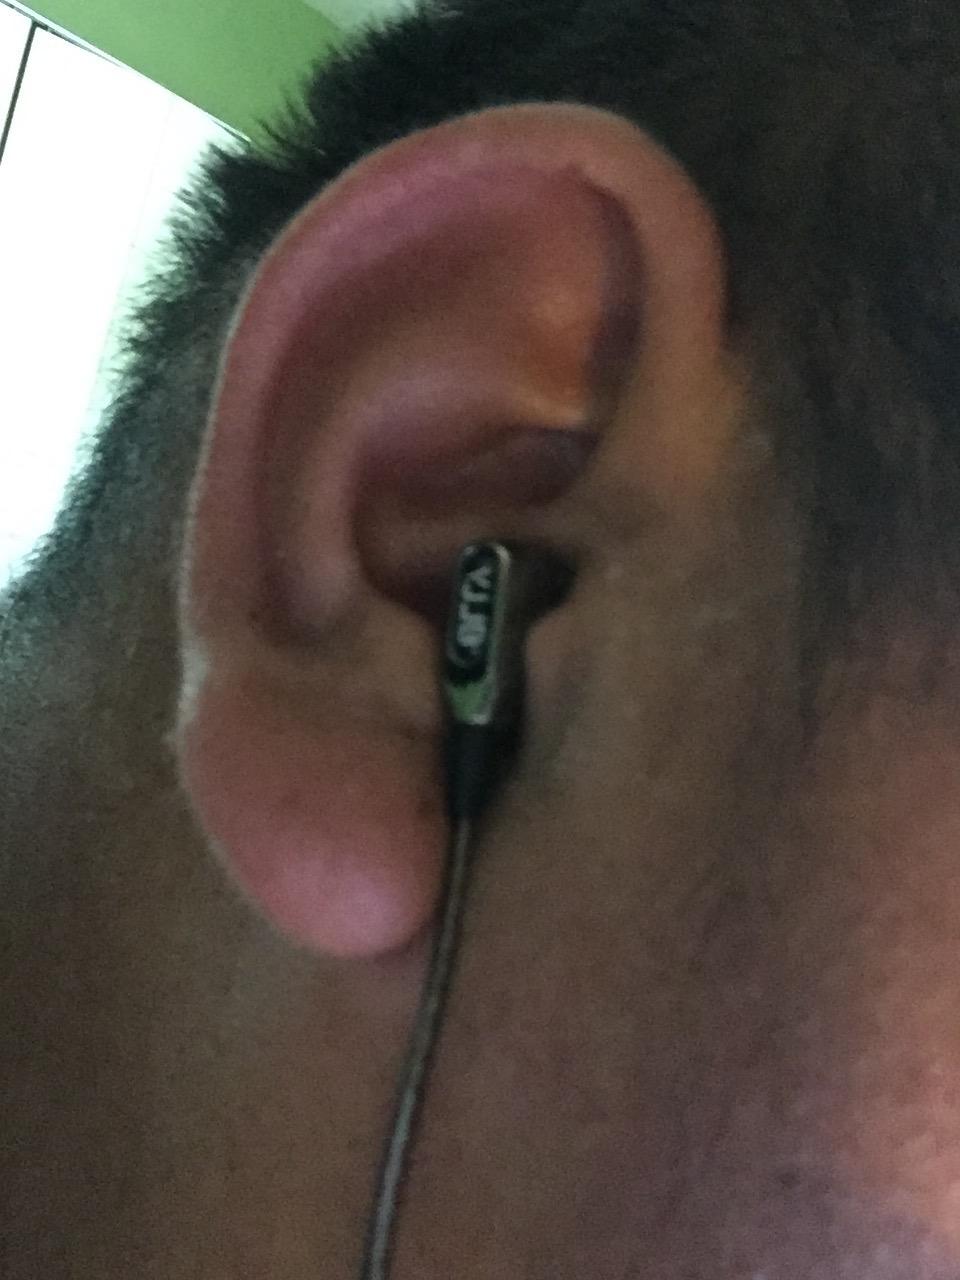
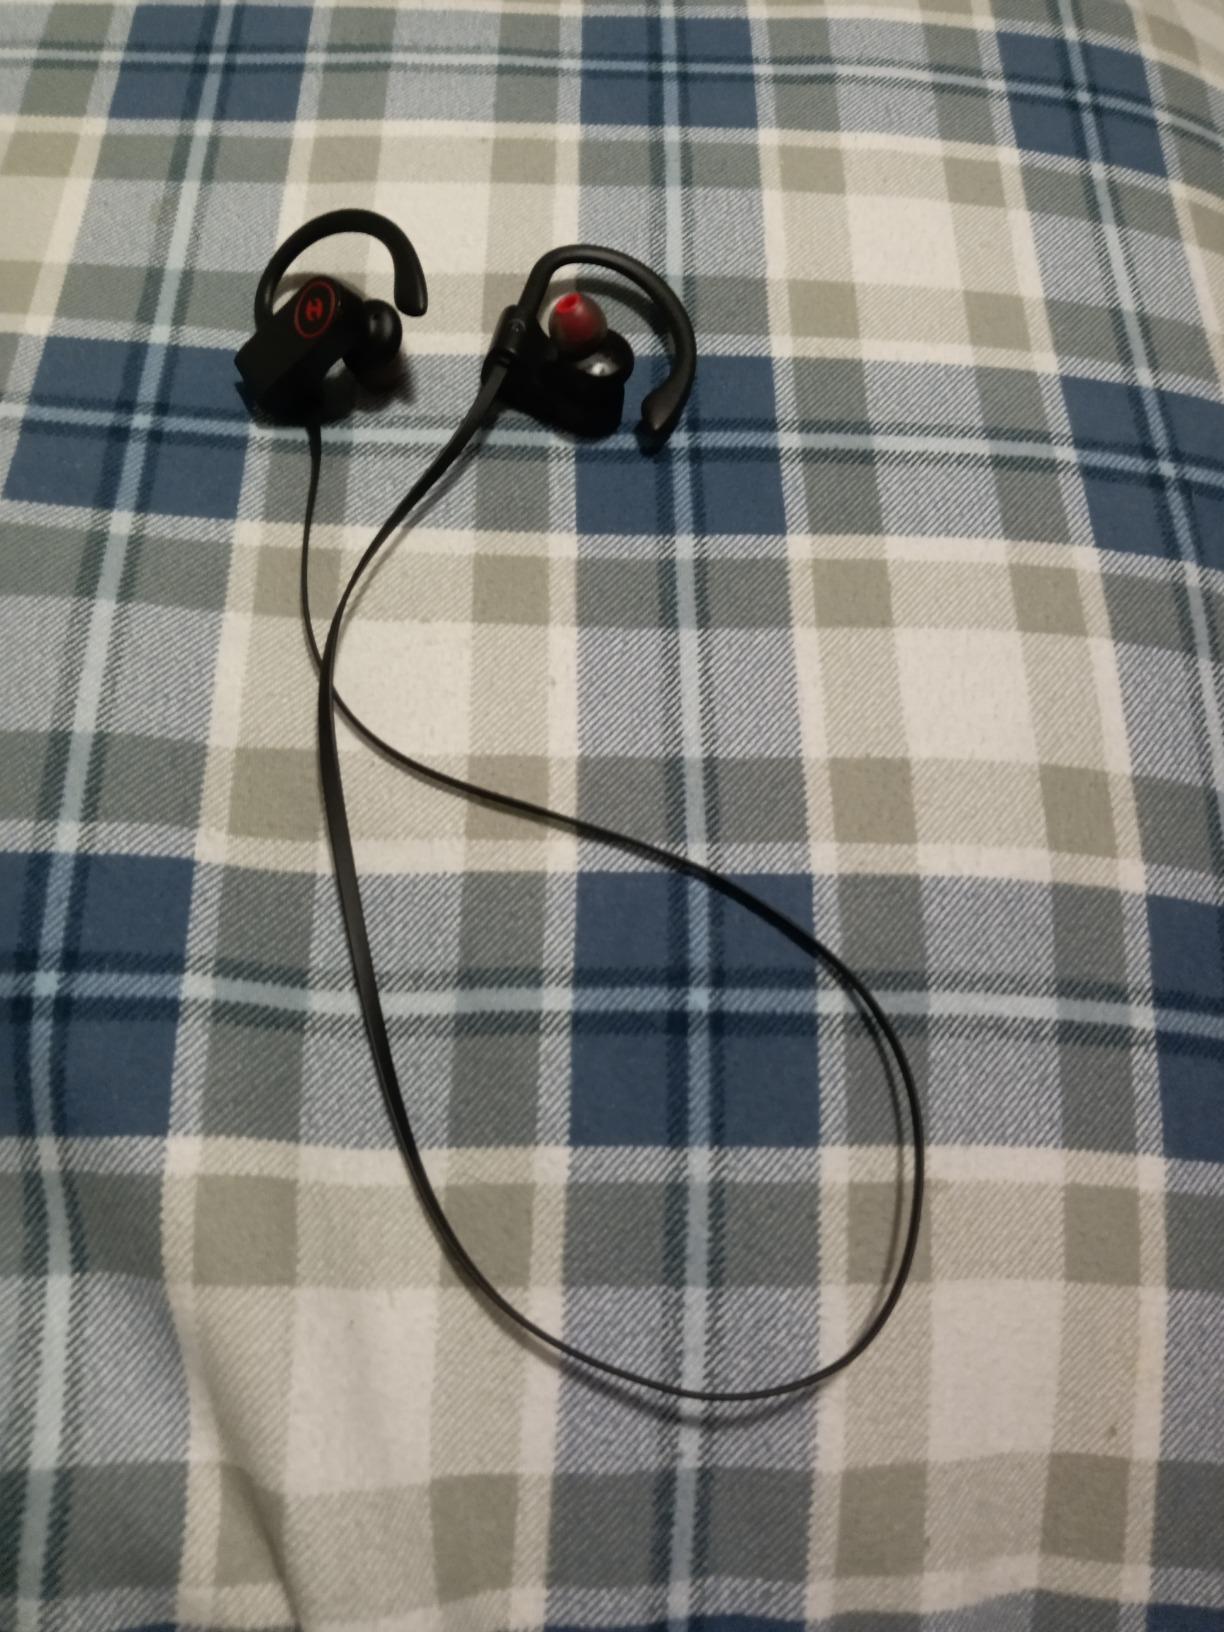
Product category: headphones
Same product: no